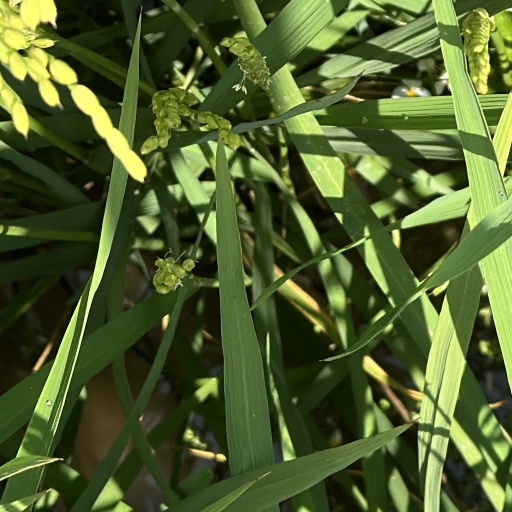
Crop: rice